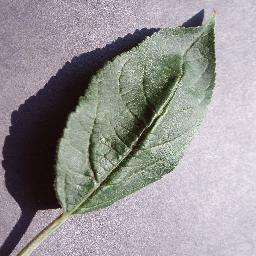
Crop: apple
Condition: healthy